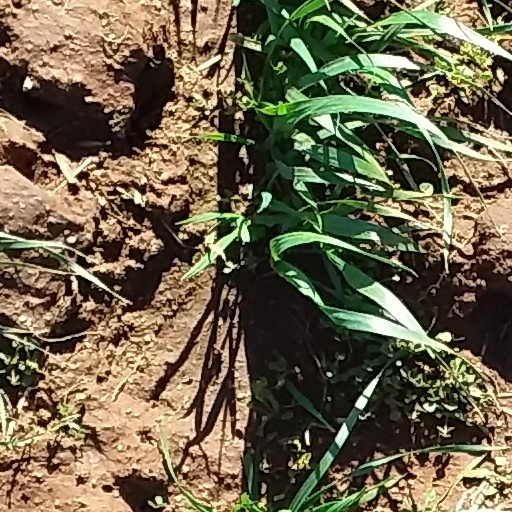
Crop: wheat